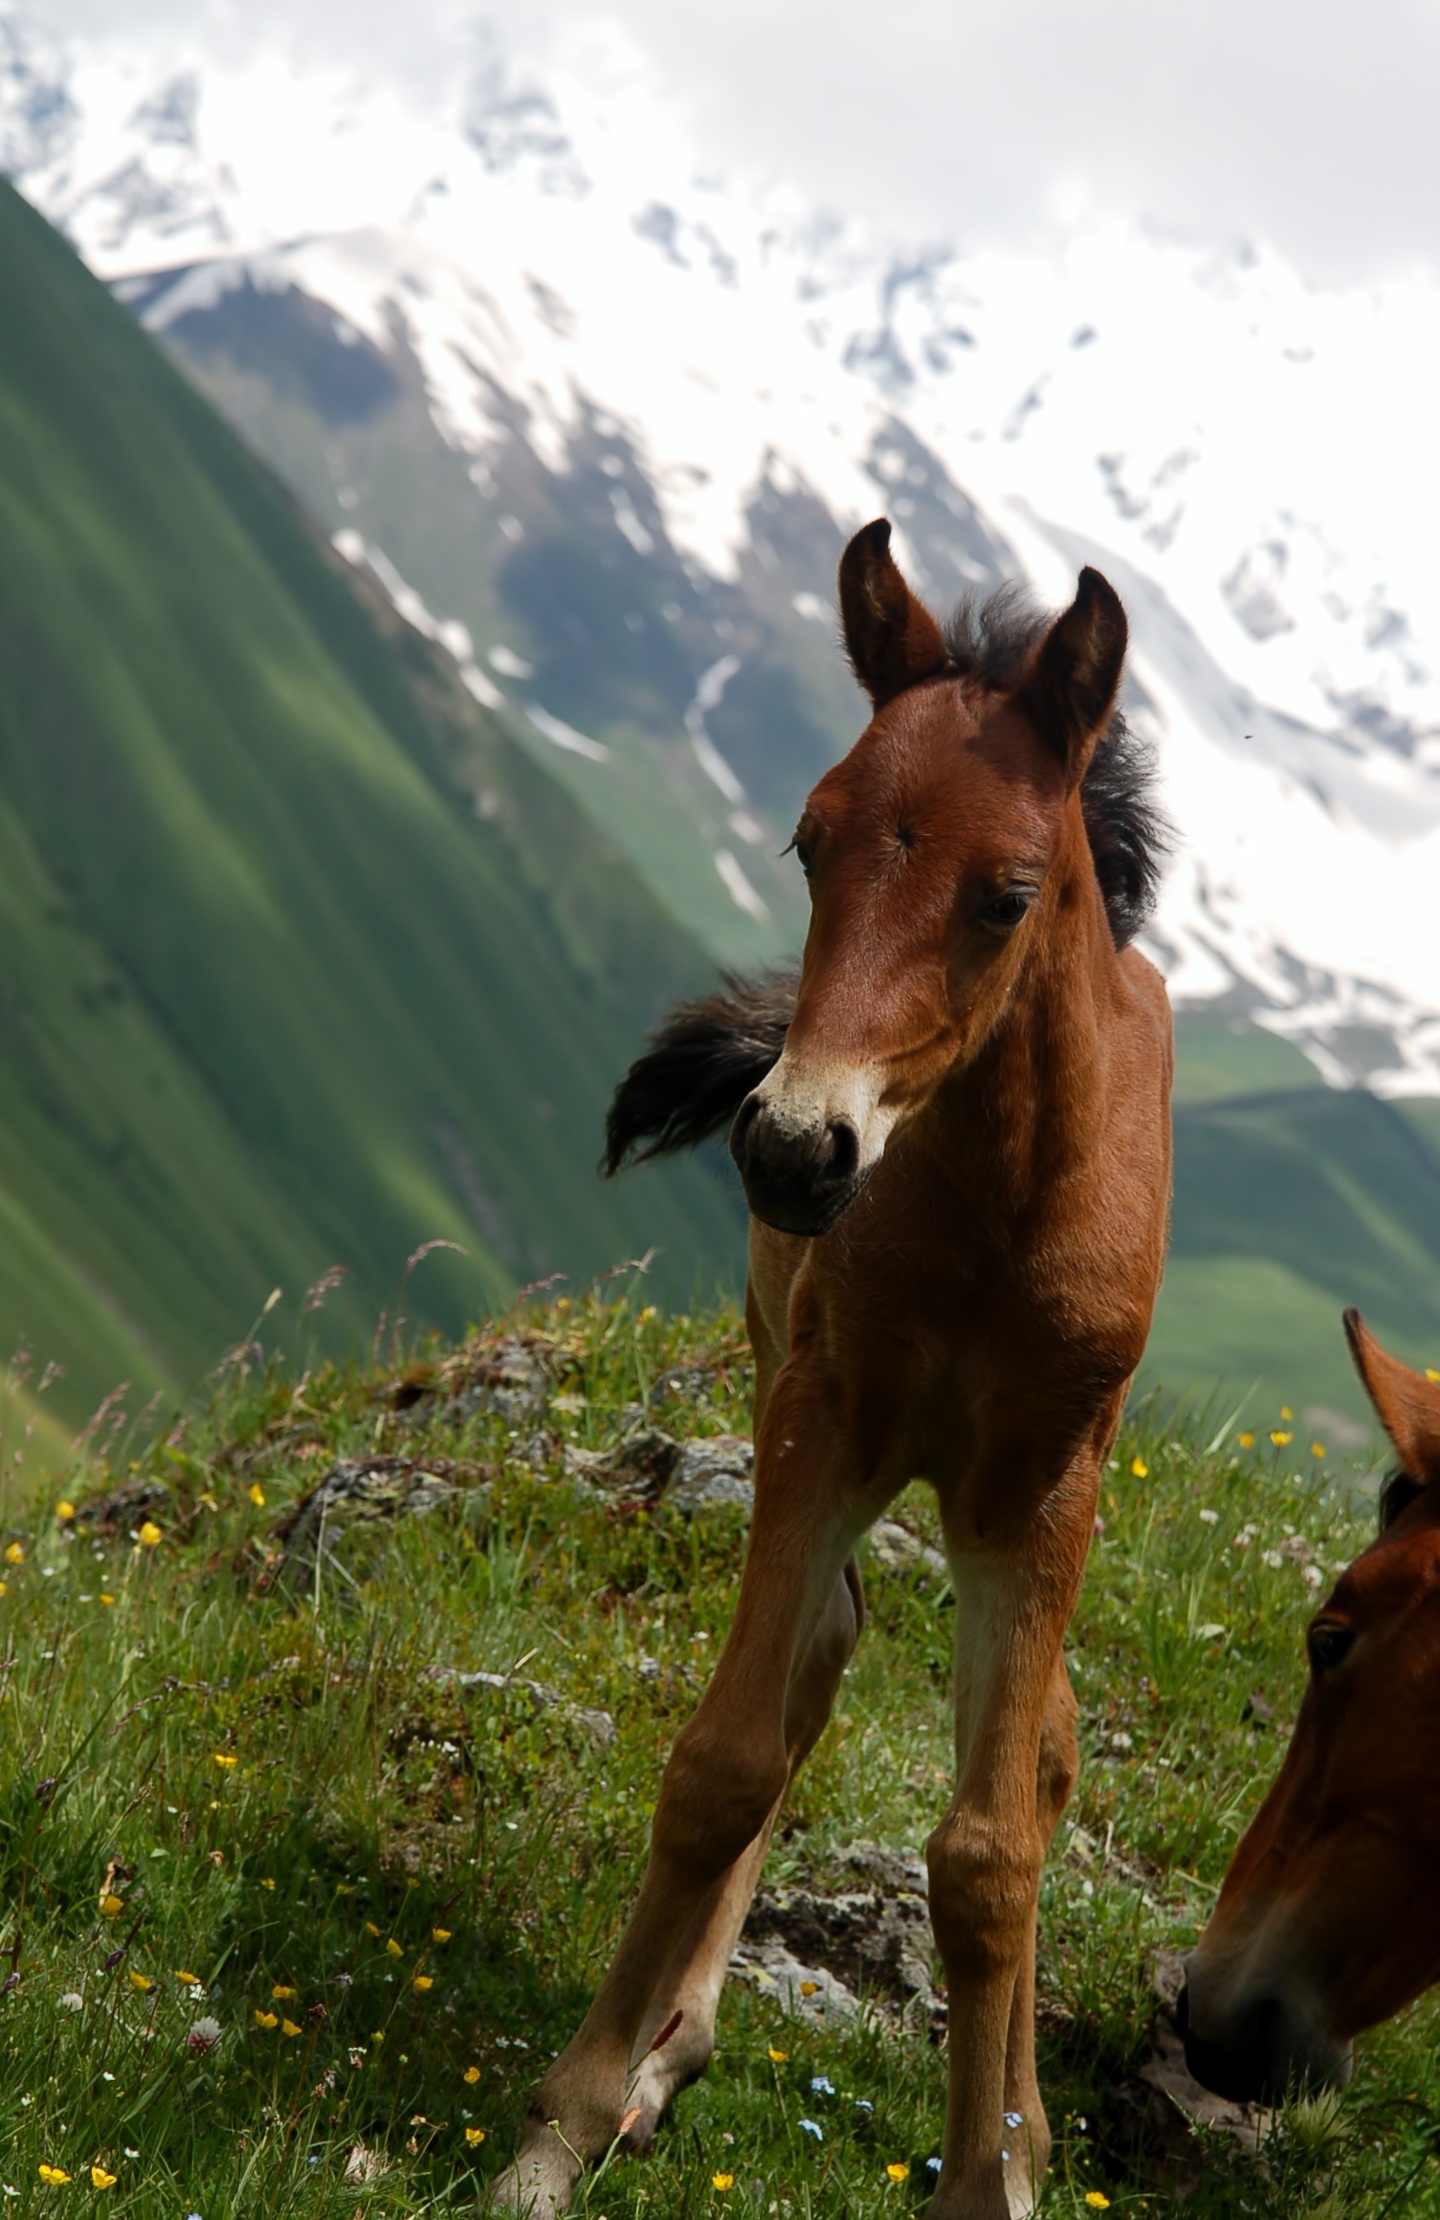
nature, meadow, animal, wildlife, pasture, grazing, horse, mammal, fauna, mountains, vertebrate, mare, georgia, foal, offspring, colt, caucasus, pack animal, the horse, horse like mammal, mustang horse